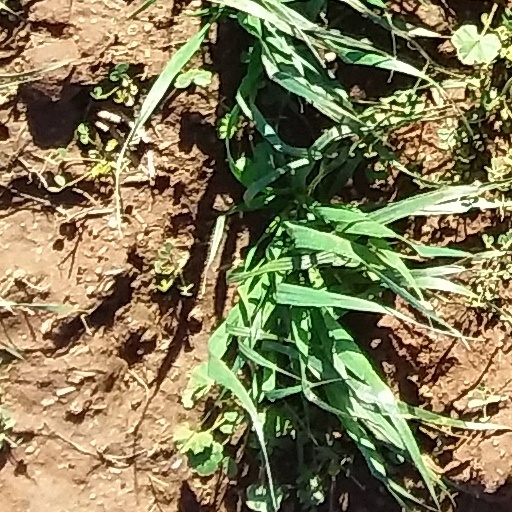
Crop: wheat